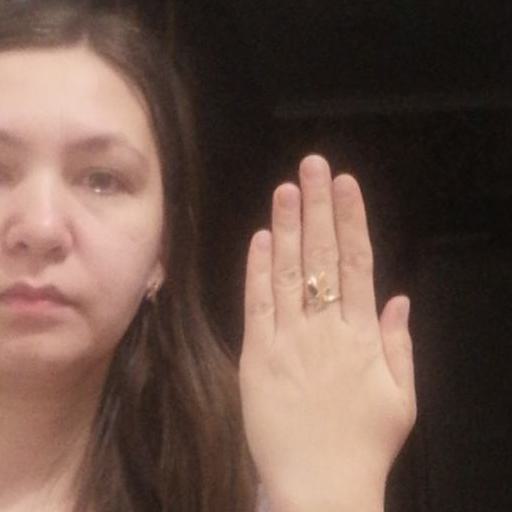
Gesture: stop_inverted